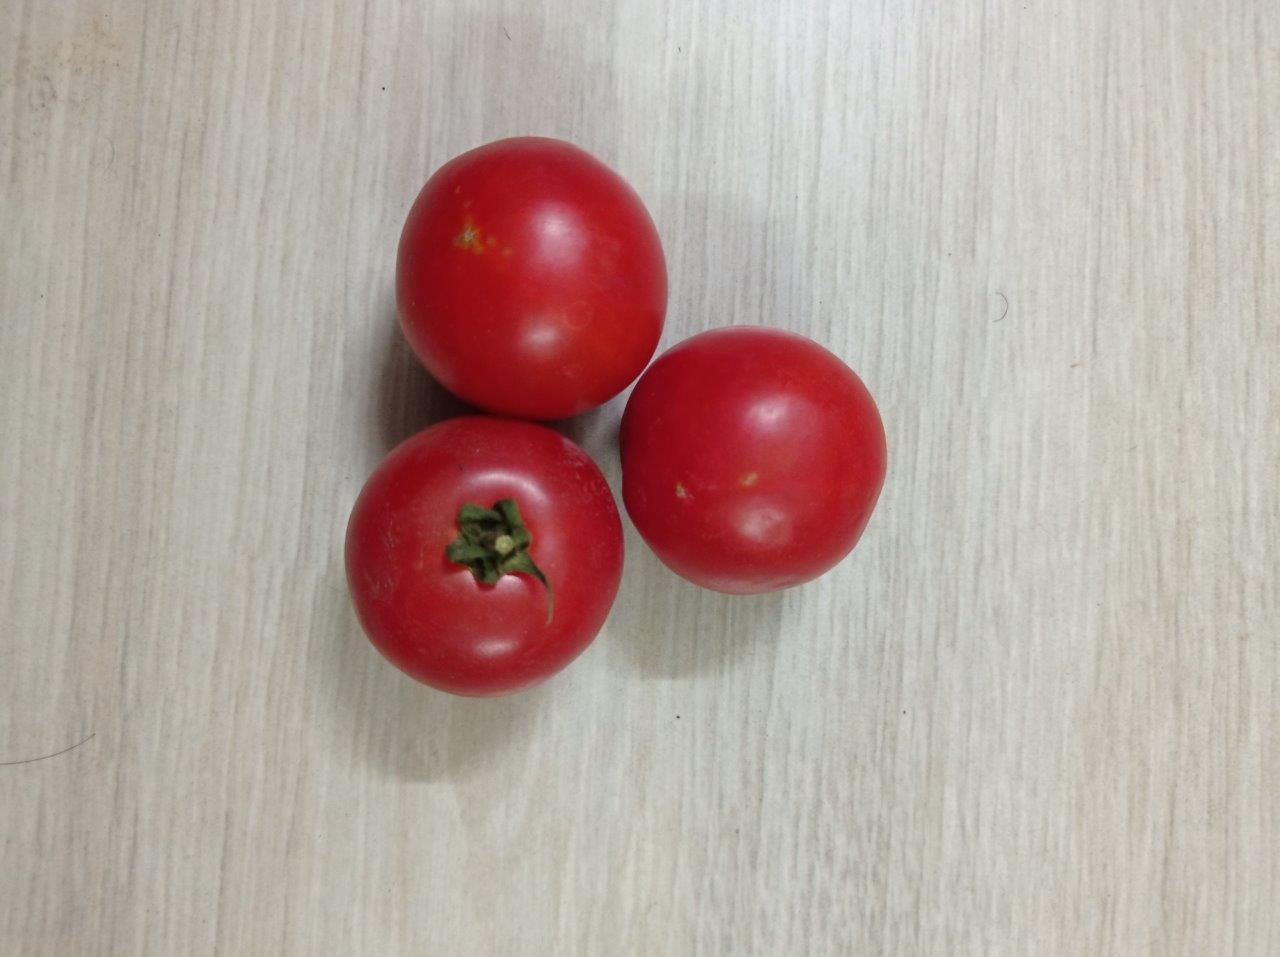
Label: Fresh